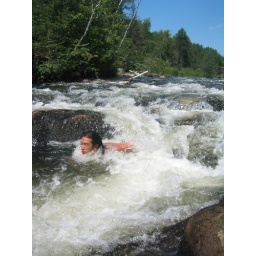
Chimp in the white water